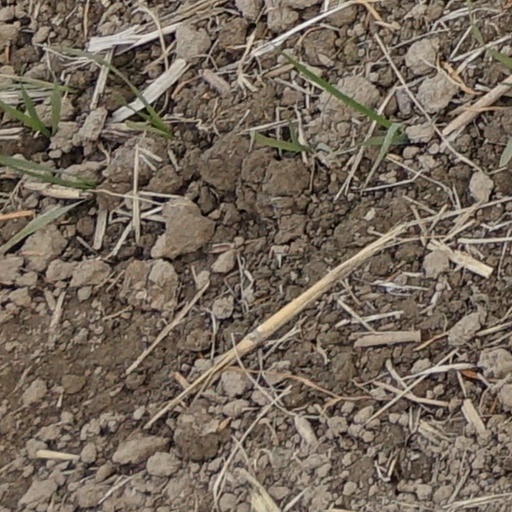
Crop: wheat